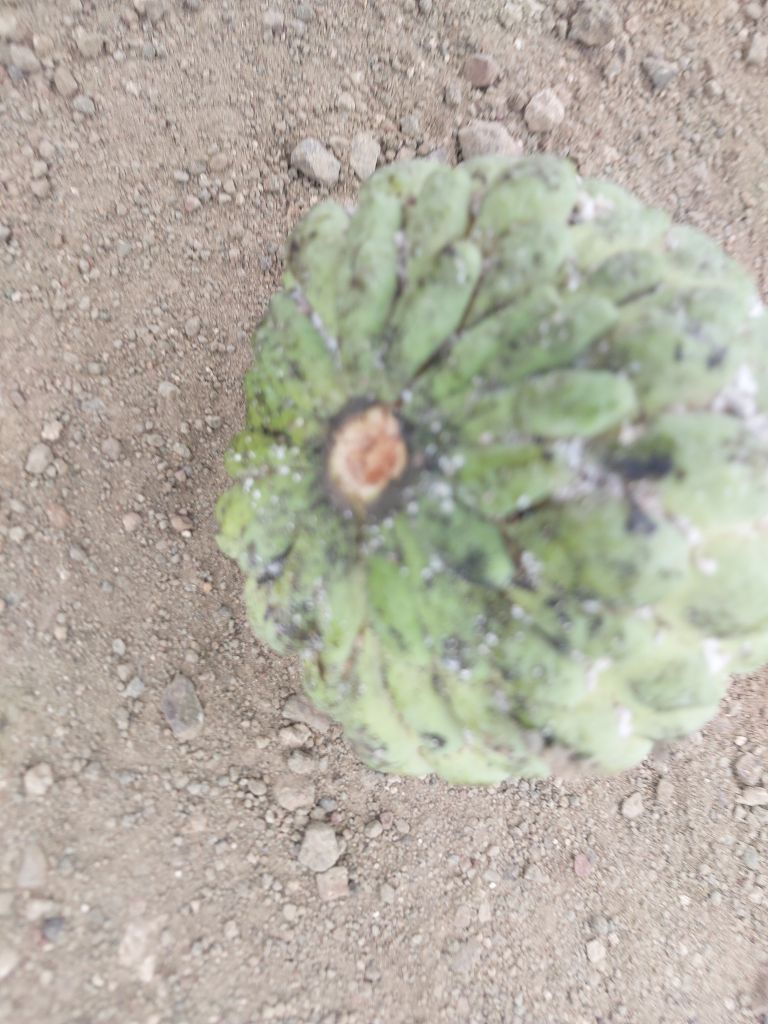
Disease label: Leaf spot on fruit